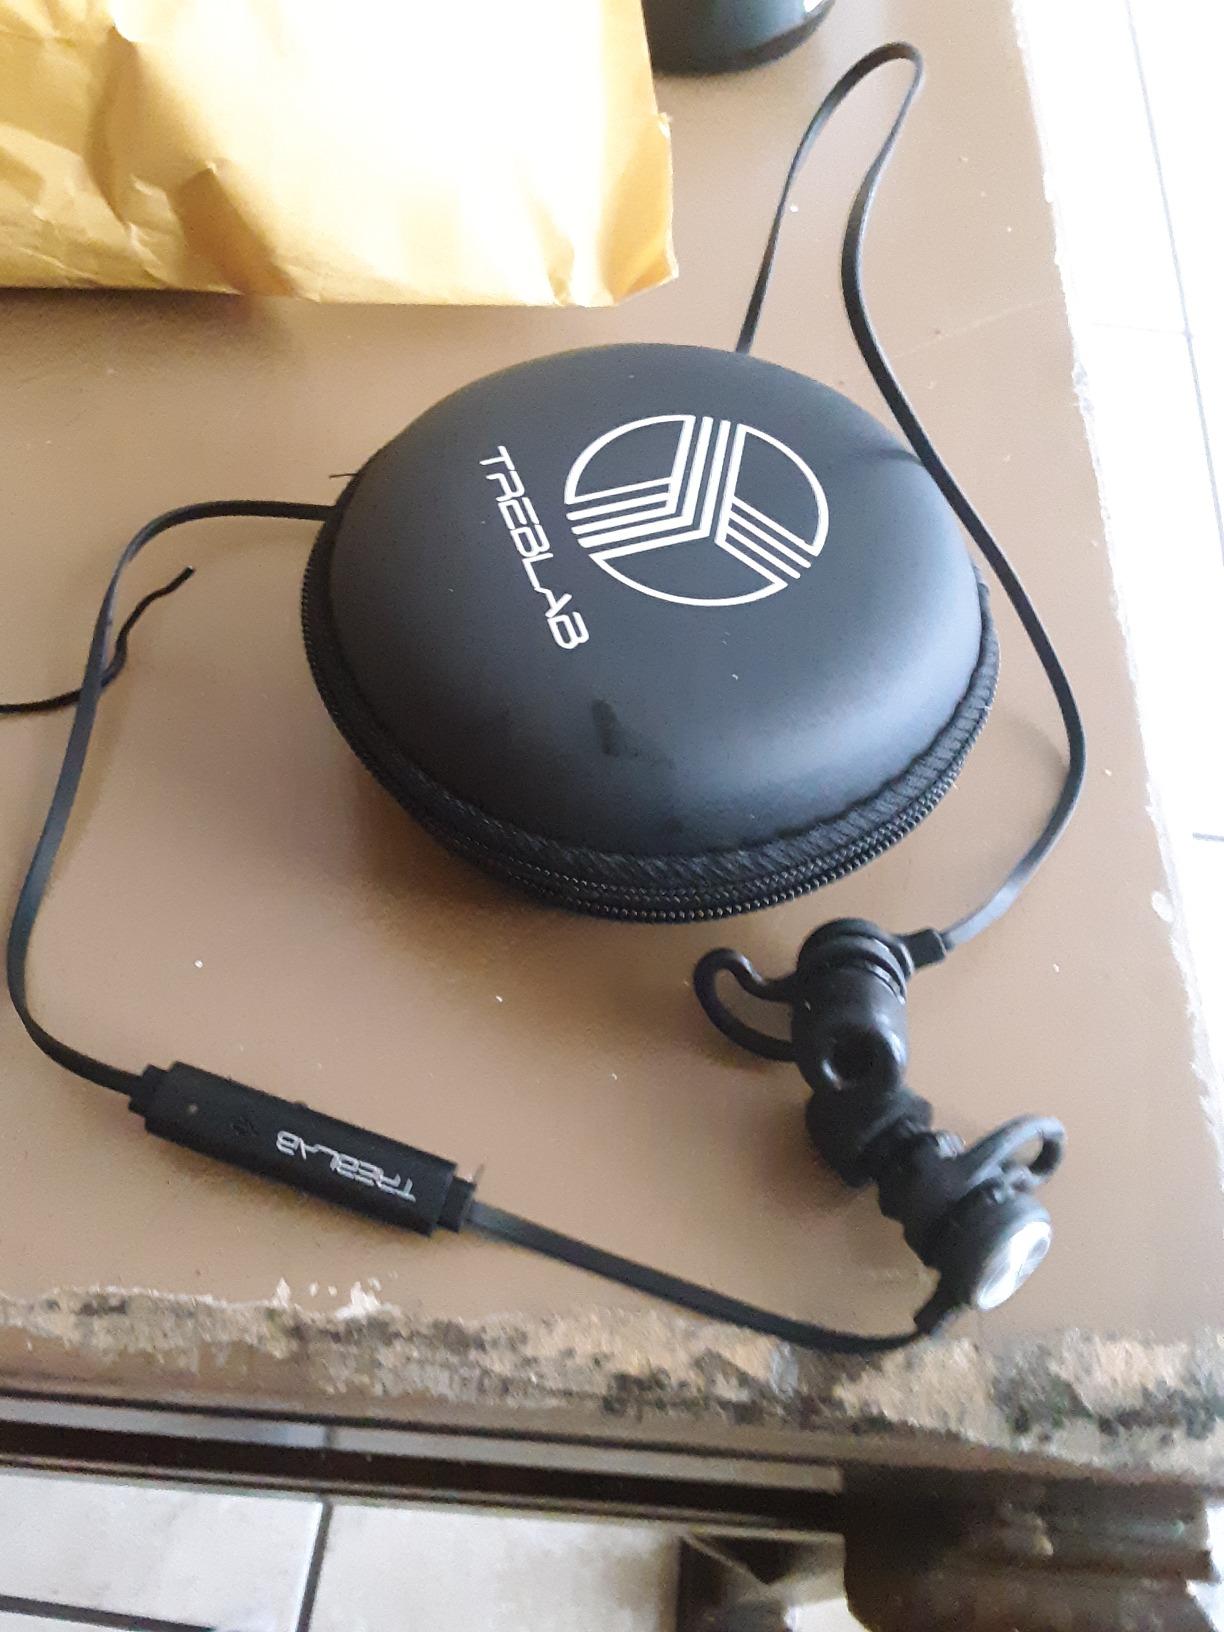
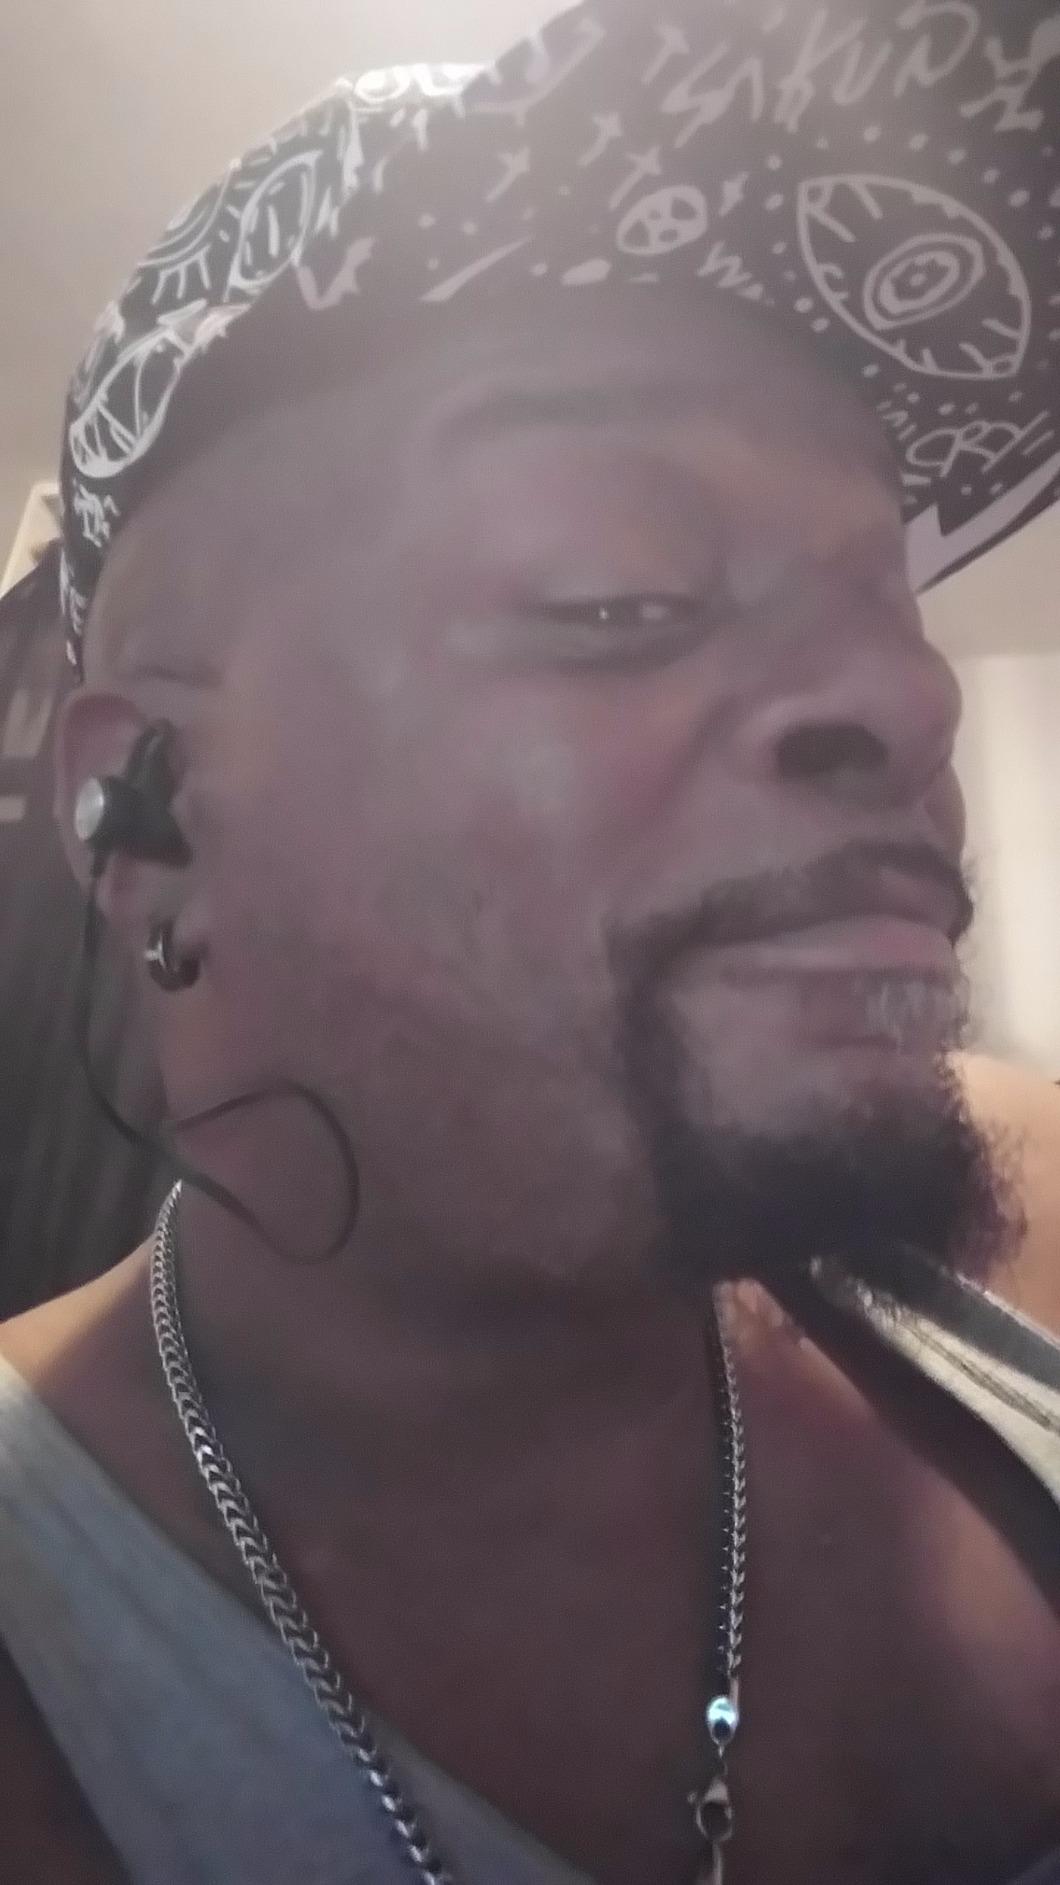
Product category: earbuds
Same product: yes